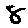
Label: 8